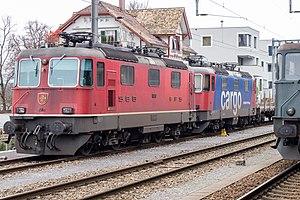
Les Re 4/4ᴵᴵᴵ sont des locomotives électriques des chemins de fer fédéraux suisses entrées en service en 1971. C'est une série dérivée de la très répandue Re 4/4ᴵᴵ.